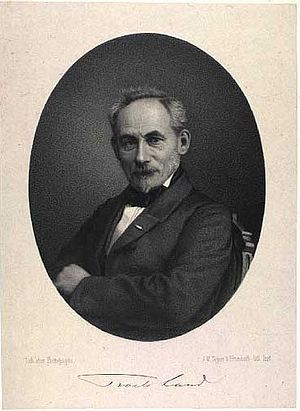
Troels Lund (maler)
Troels Lund. Litografi 1868 af I.W. Tegner & Kittendorff
Troels Lund var en dansk teatermaler.